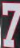
Number: 7